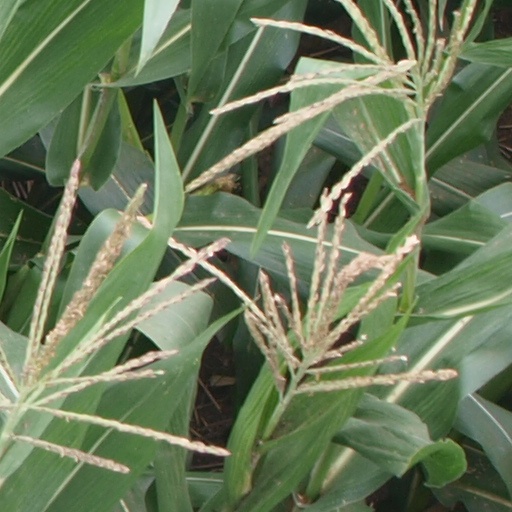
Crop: maize; corn